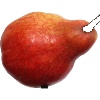
Label: red_pear